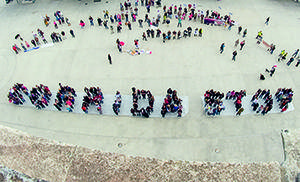
Action organisée à Nîmes par l'Alliance Anticorrida.
L'Alliance Anticorrida, est une association loi de 1901 fondée en mai 1994 à Nîmes, qui œuvre pour l'abolition des corridas, la suppression des blessures et mutilations infligées aux animaux utilisés au cours de spectacles taurins, et la protection des mineurs.